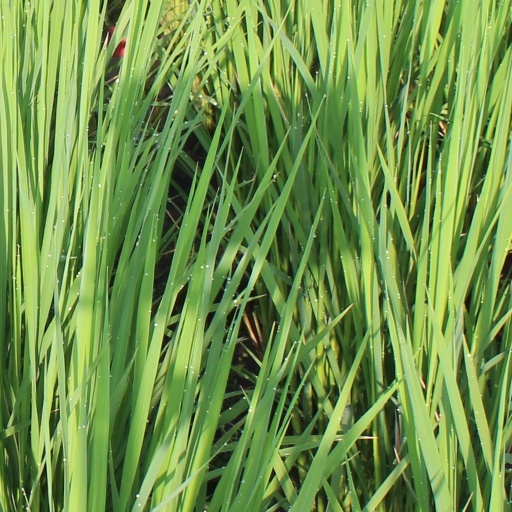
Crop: rice